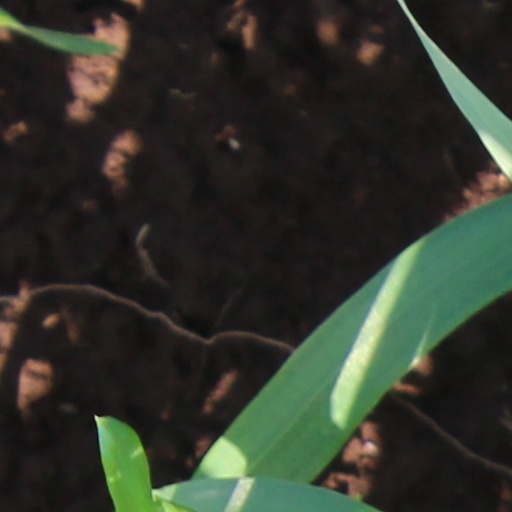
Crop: wheat